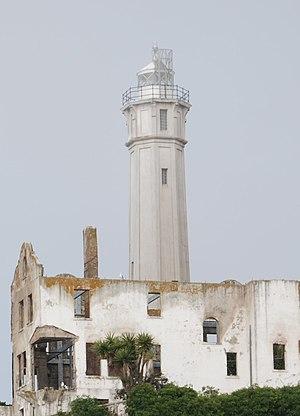
L'île d'Alcatraz, en anglais Alcatraz Island, est une île située dans la baie de San Francisco à 1,92 km du port de San Francisco en Californie, dans l'Ouest des États-Unis.